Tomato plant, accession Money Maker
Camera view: bottom (45 deg); turntable rotation: 240 degrees
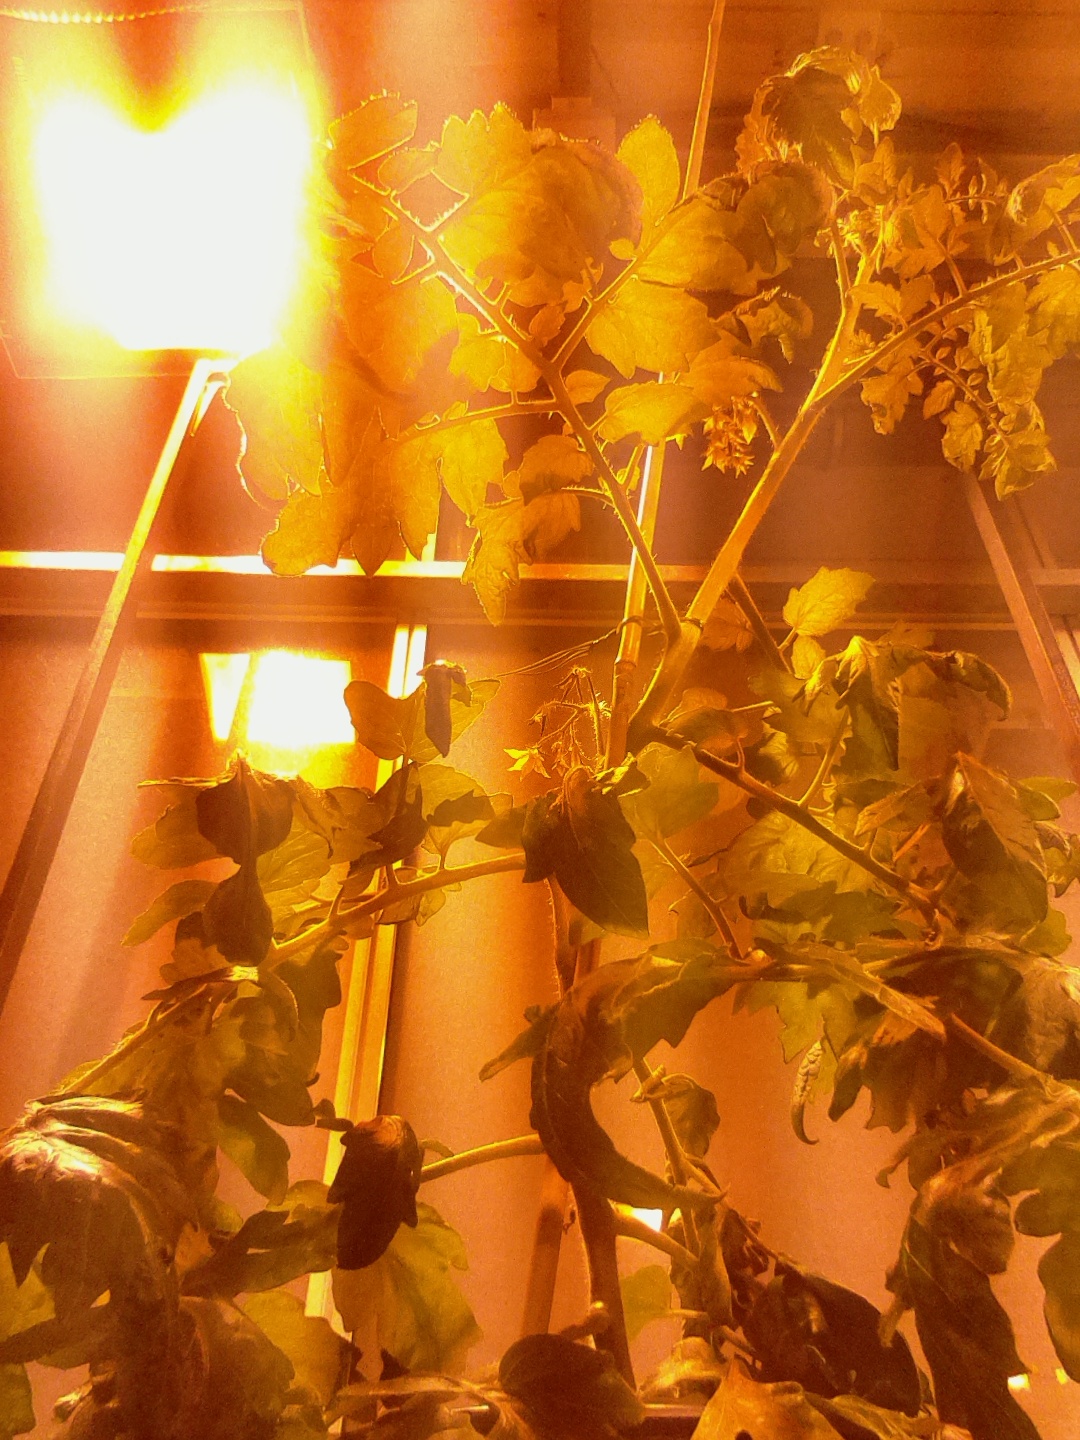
BBCH growth stage 68: Full flowering, 80%-90% of flowers open, more petals falling